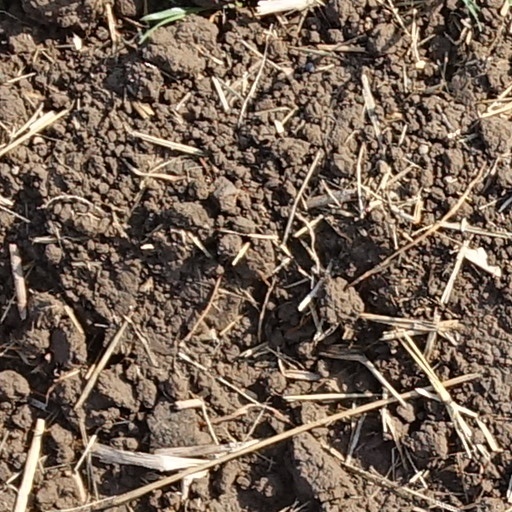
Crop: wheat